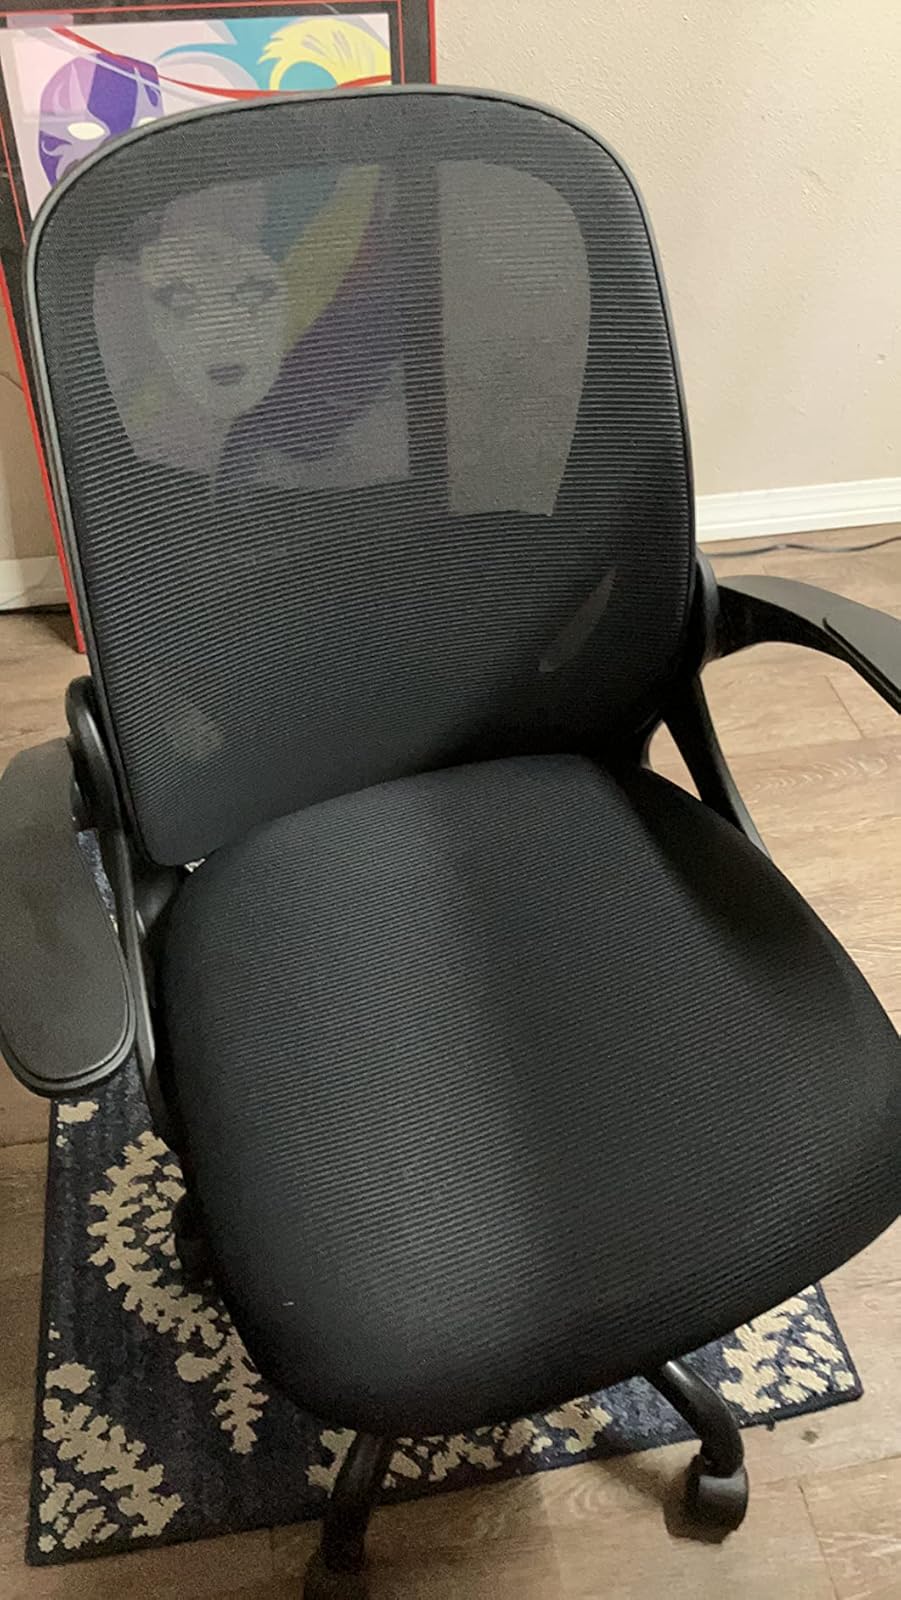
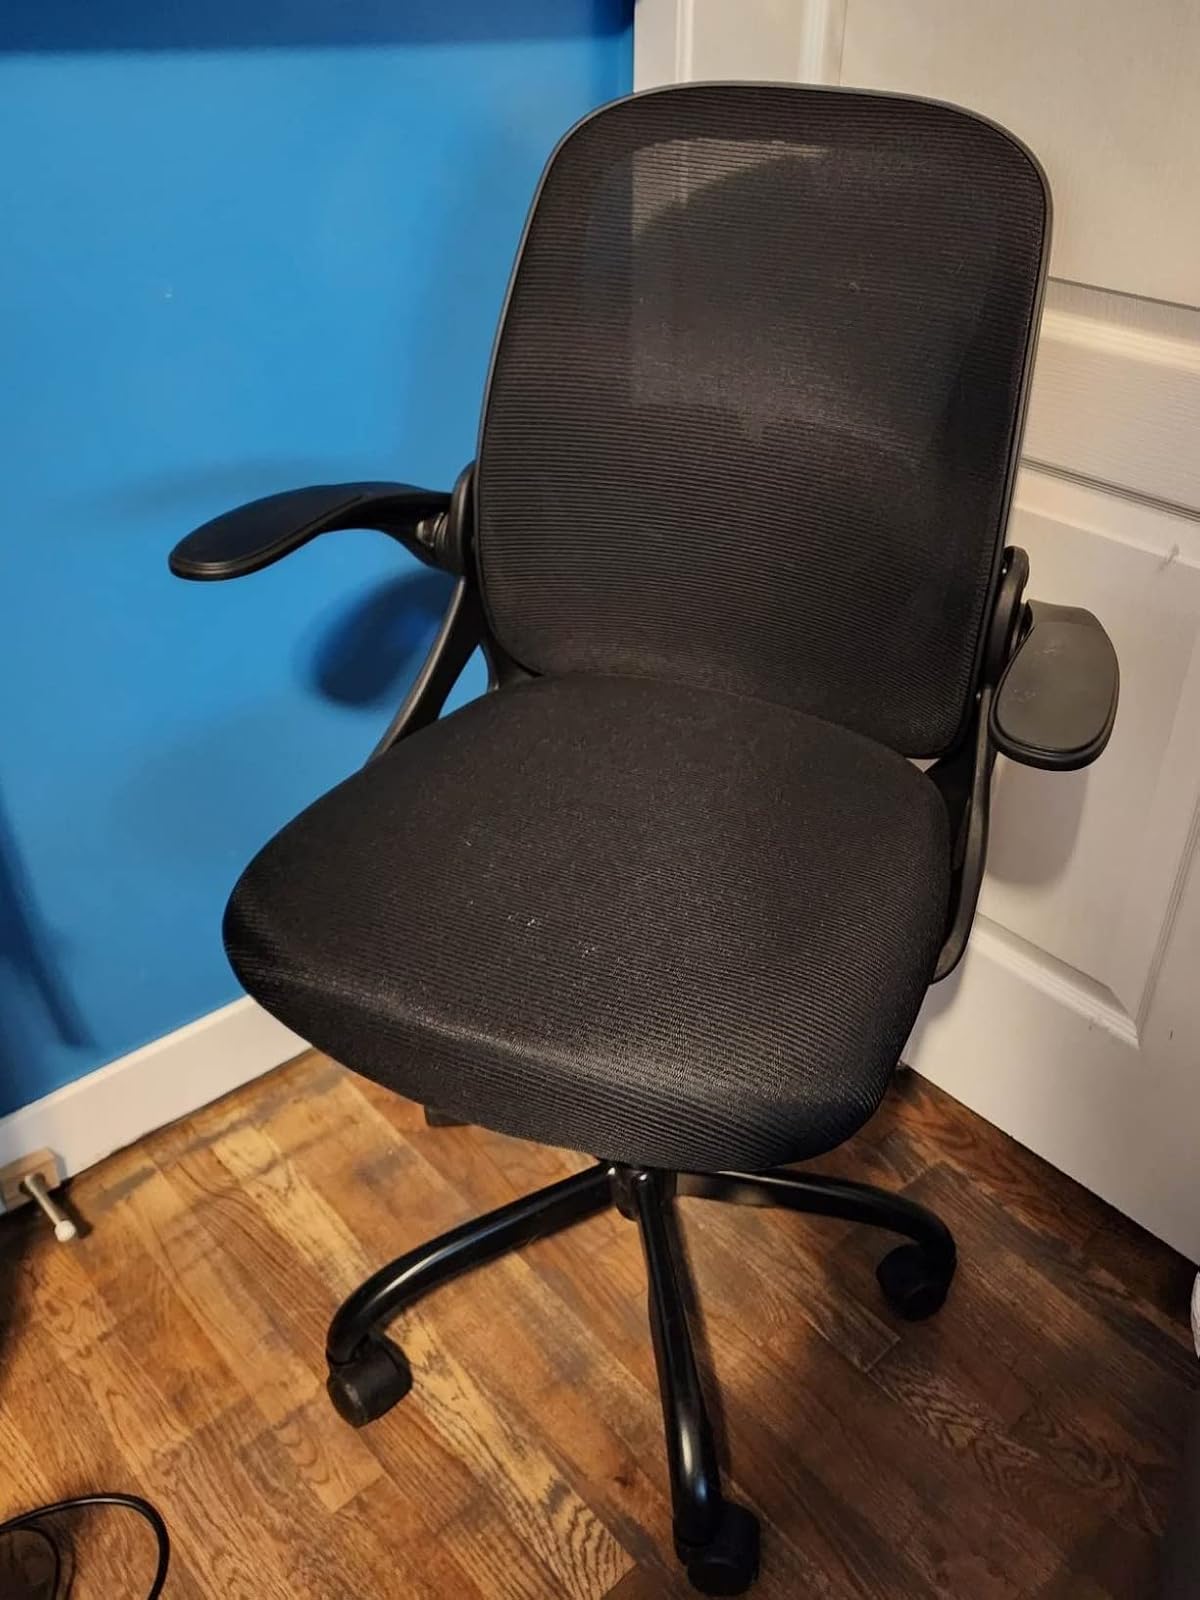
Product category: items_chair
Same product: yes